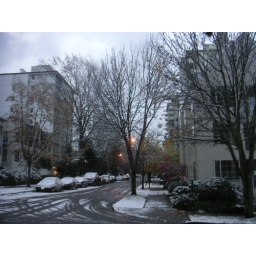
snow in metro vancouver - this is the street my tower is on - behind this photo